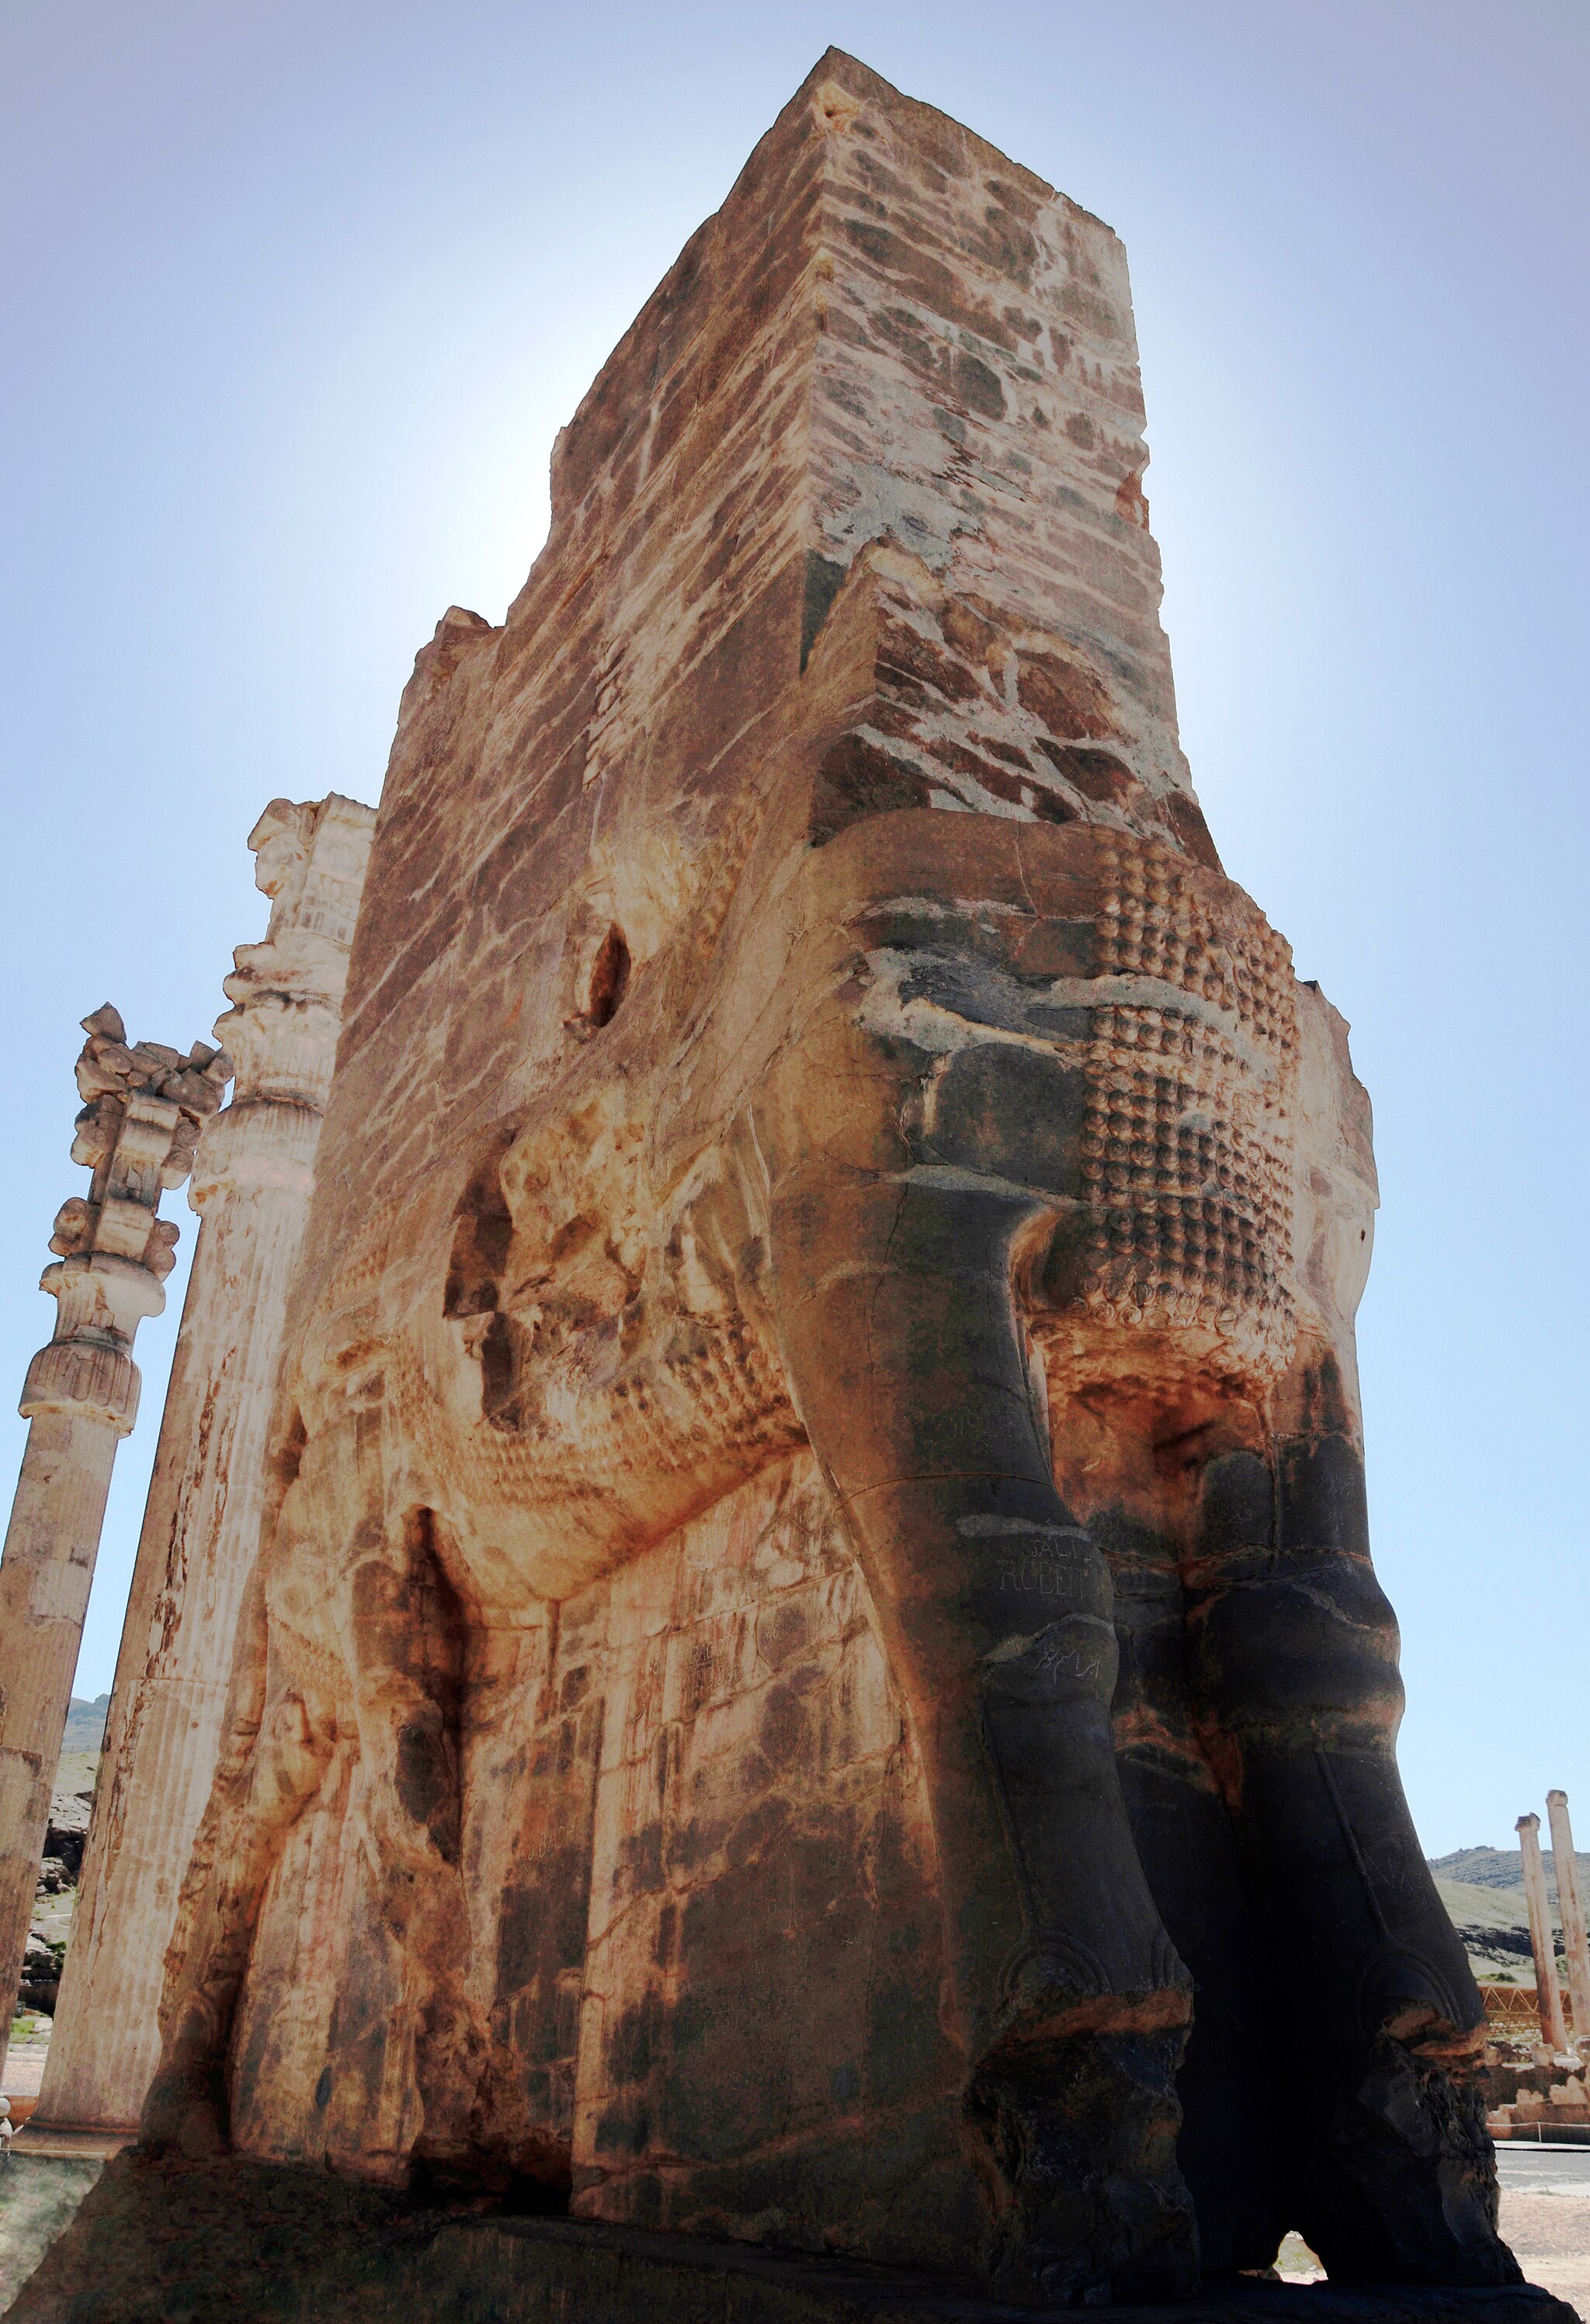
Title: Perspolis - Takhte Jamshid - panoramio (6)
Description: Perspolis - Takhte Jamshid
Date: Taken on 26 April 2012
Categories: Panoramio files uploaded by Panoramio upload bot, Panoramio images reviewed by trusted users, Photos from Panoramio, Files with coordinates missing SDC location of creation, Iran photographs taken on 2012-04-26, Details of Gate of All Nations, Photos from Panoramio ID 1317158